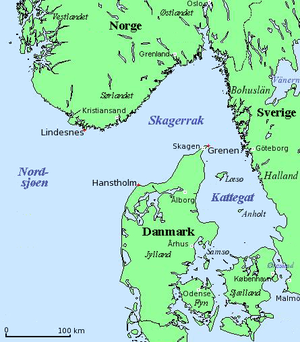
Carte du Skagerrak et du Kattegat (Danemark, Norvège, Suède). Projection de Mercator. Données de 2005.